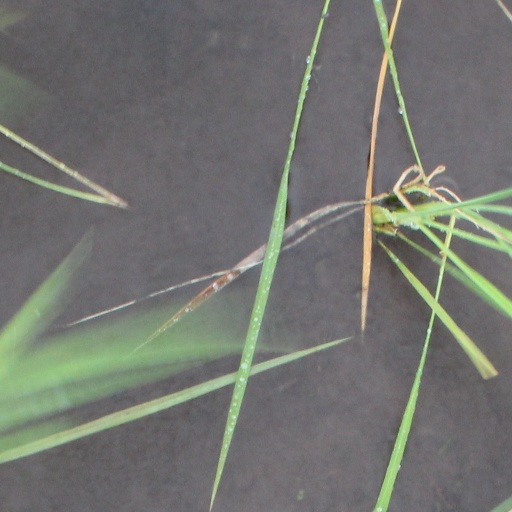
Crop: rice